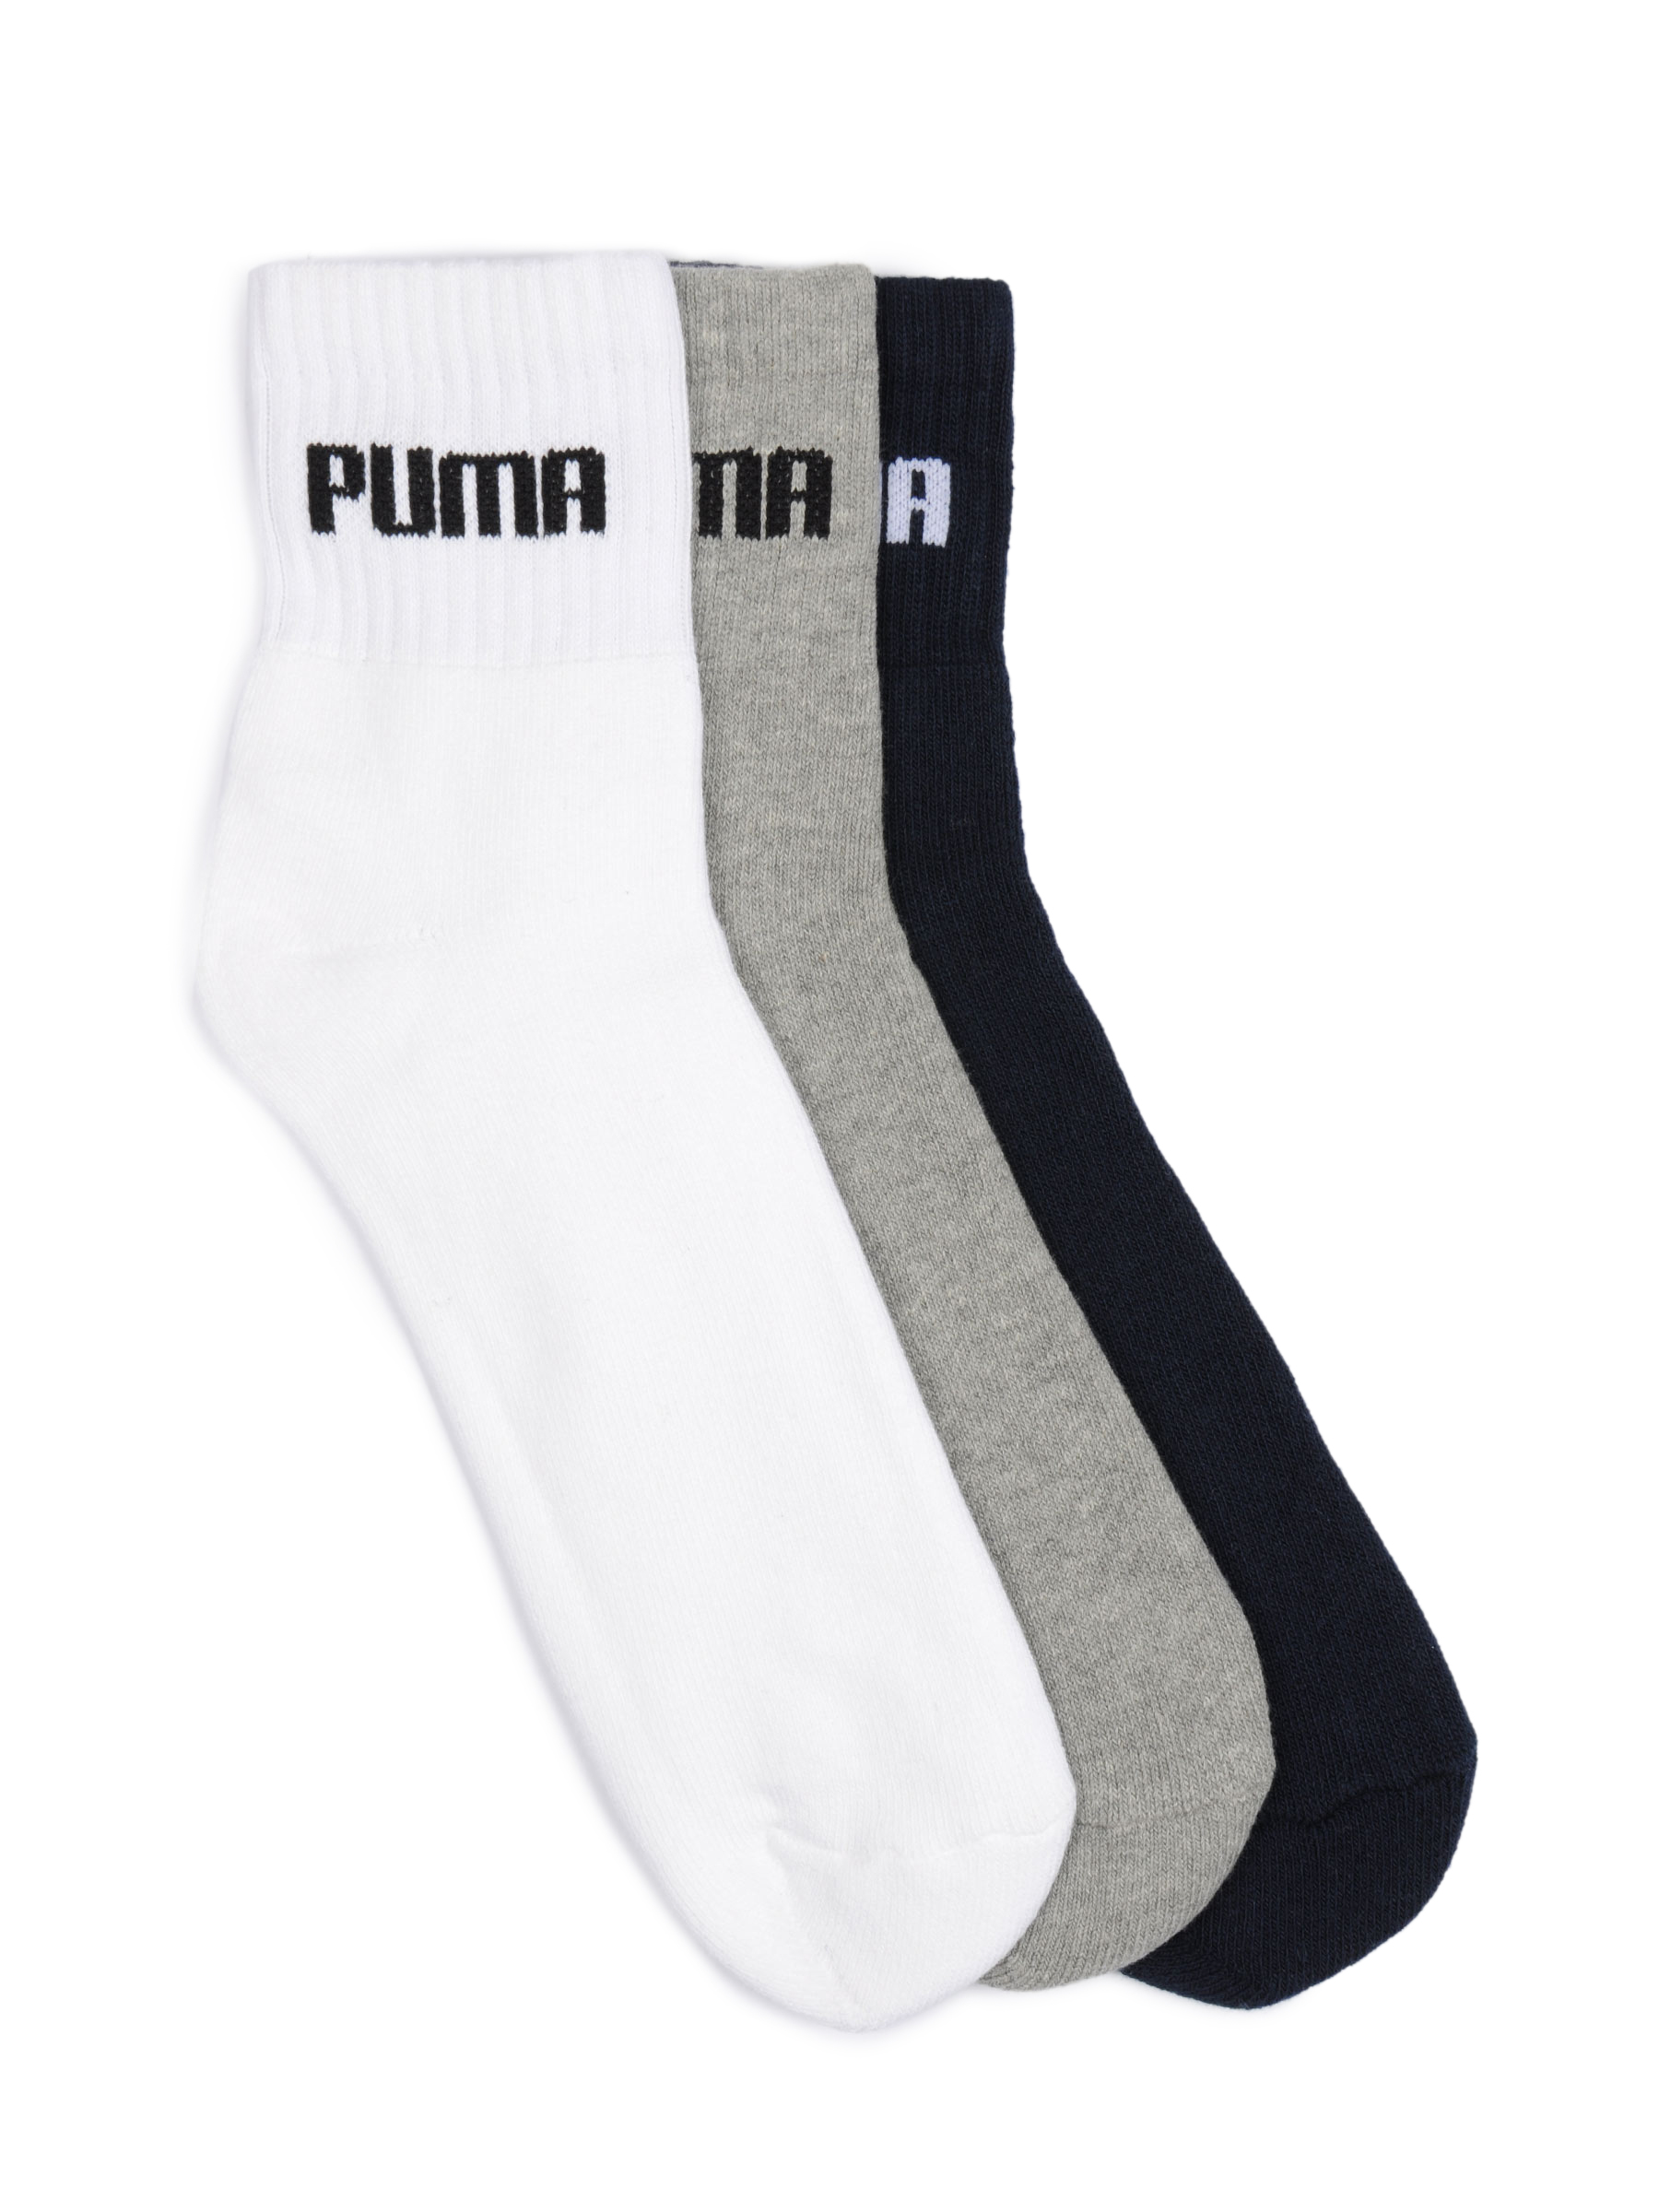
Puma Men Sport Quarters Pack of 3 Socks
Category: Accessories / Socks / Socks
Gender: Men
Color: White
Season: Summer 2010
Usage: Sports